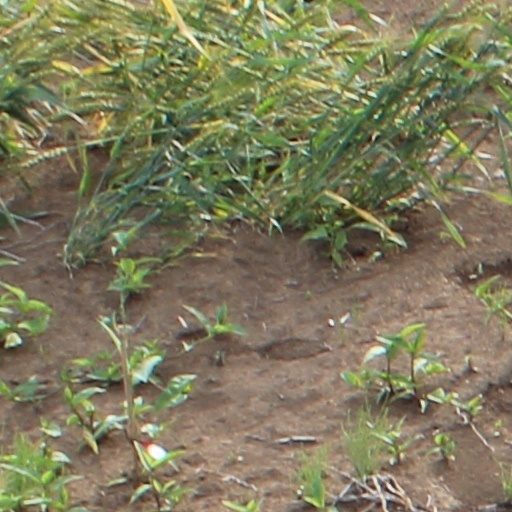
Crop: wheat